Nuraghe Santu Sciori

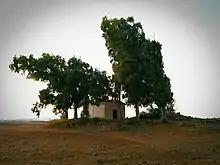

The nuraghe Santu Sciori (also known as "Santu Luxori" in the Sardinian language or "San Lussorio" in Italian) is a nuraghe located in the municipality of Pabillonis in Sardinia.